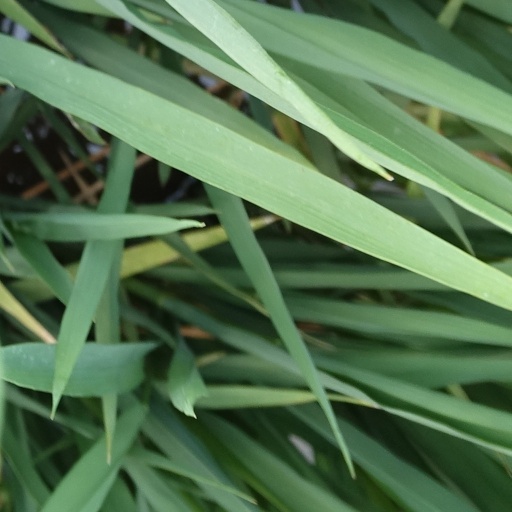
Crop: rice